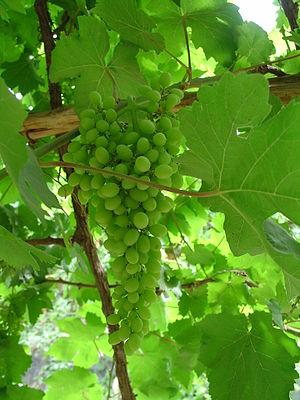
La viticulture en Chine est restée un secteur économique modeste orienté vers la production de raisins de table jusque dans les années 1980, mais depuis, la plantation de vignes sur de grandes surfaces a haussé ce pays parmi les acteurs importants de la filière.
Le raisin est le fruit de la vigne. Le raisin de la vigne cultivée Vitis vinifera est un des fruits les plus cultivés au monde, avec 68 millions de tonnes produites en 2010, derrière les agrumes, les bananes et les pommes. Il se présente sous la forme de grappes composées de nombreux grains, qui sont sur le plan botanique des baies, de petite taille et de couleur claire, pour le raisin blanc ou plus foncée, pour le raisin rouge.